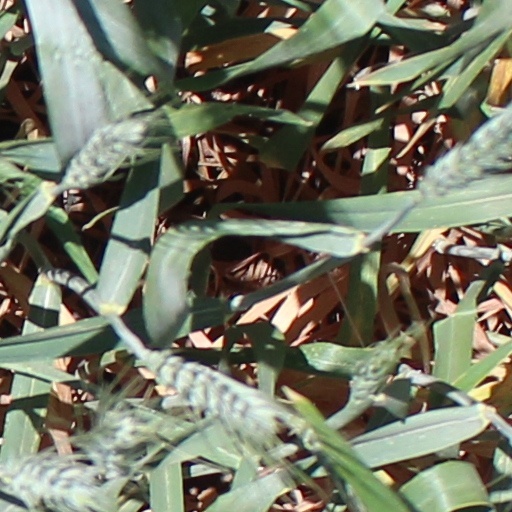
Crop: wheat